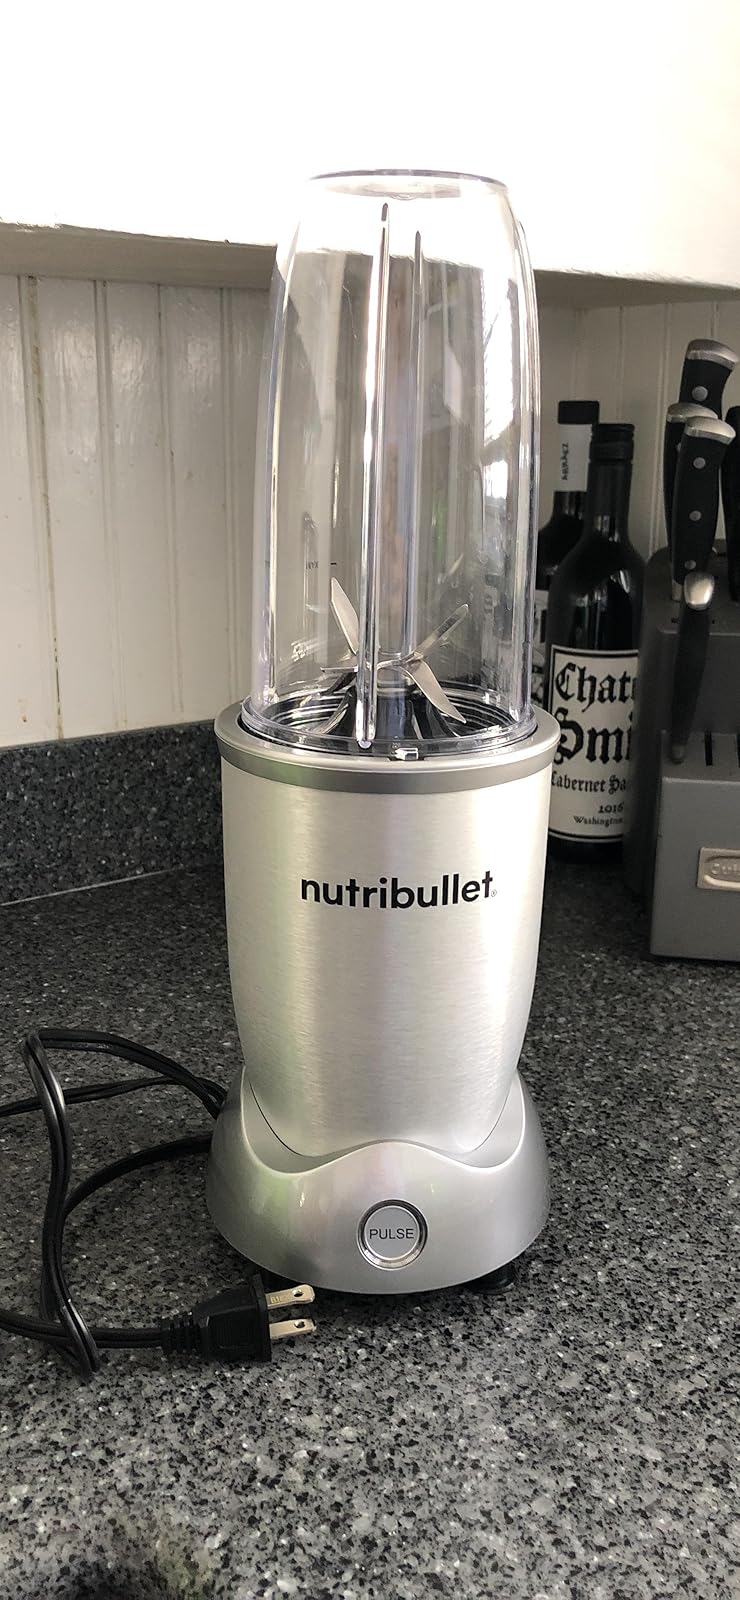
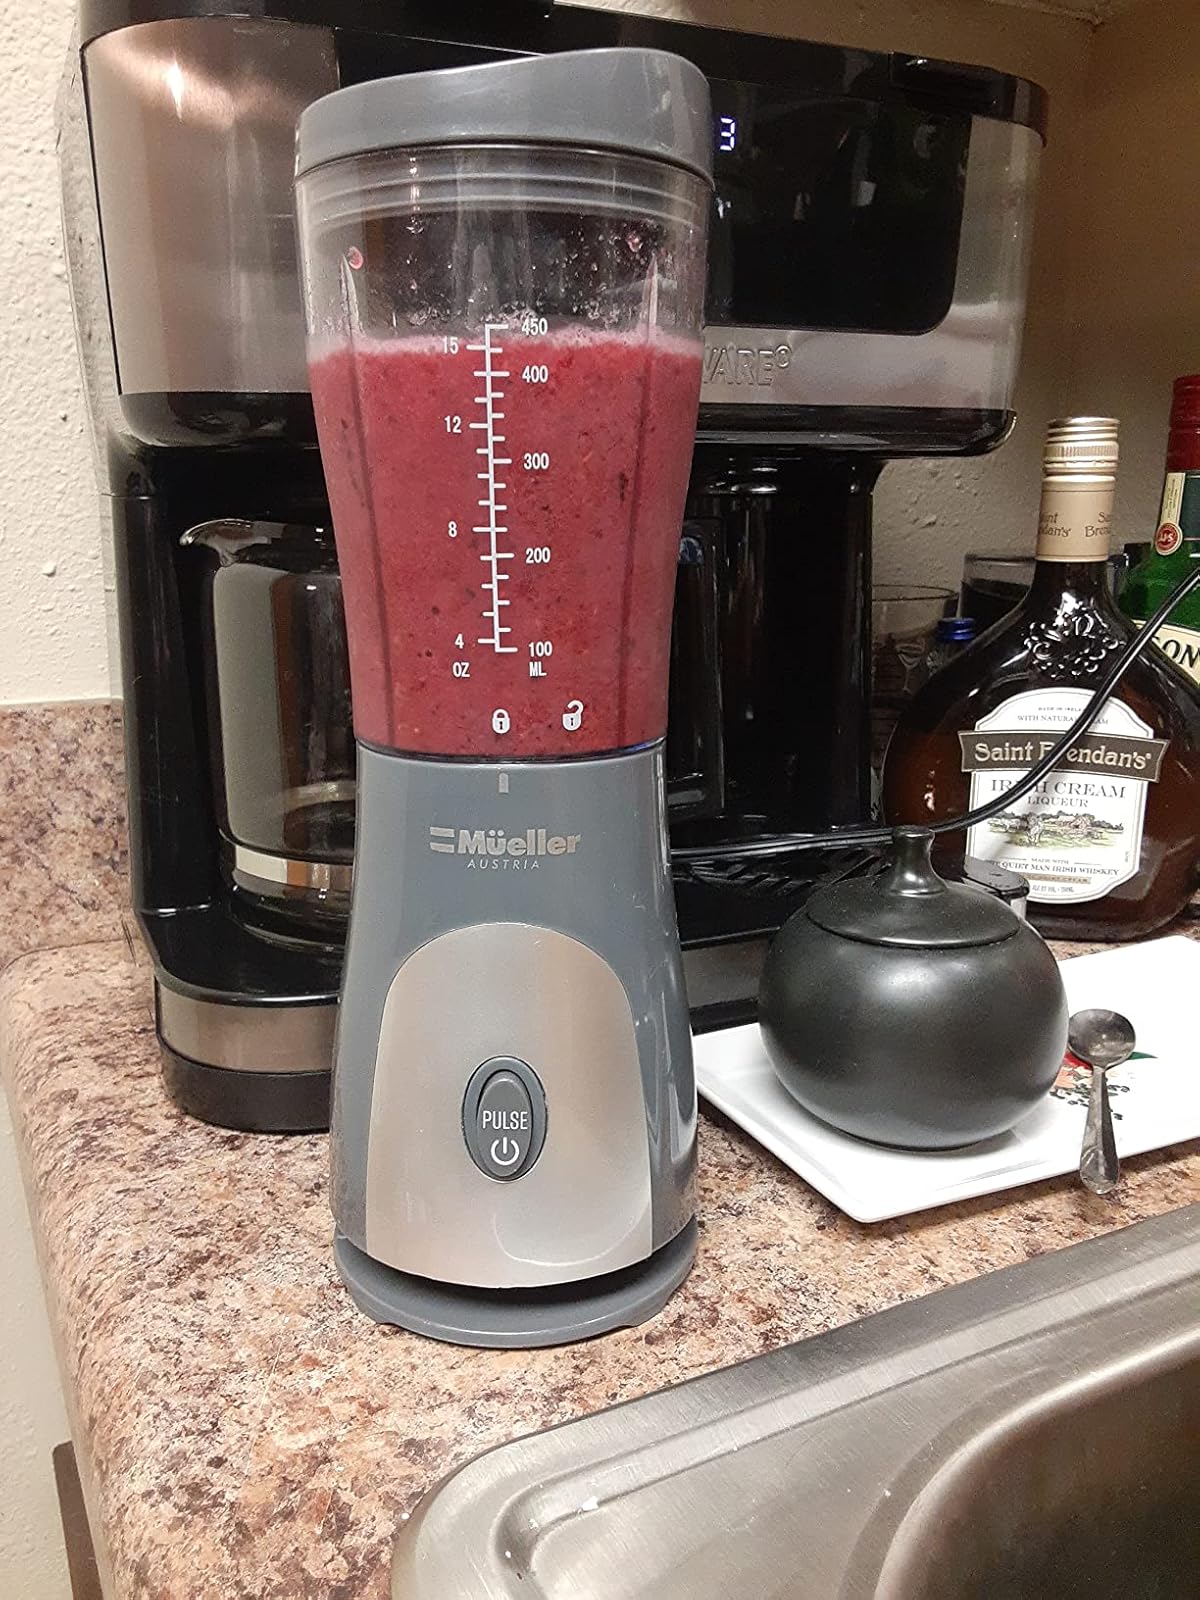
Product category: items_blender
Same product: no